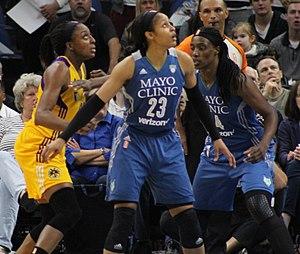
La saison WNBA 2016 est la vingtième saison de la Women's National Basketball Association.